Disney Streaming

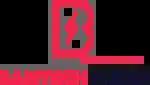
BAMTech Media logo used 2015 to 2018

BAMTech was founded in February 2015 through MLB Advanced Media, spinning-out its streaming technology business into a separate company with outside investors. The formation of the company was approved by MLB Advanced Media's board of directors on August 13, 2015. Under the plan, MLB-specific properties (such as MLB.com) would remain under league control. In August 2016, The Walt Disney Company acquired a 1/3 stake in the company for $1 billion, with an option to acquire a majority stake in the future.